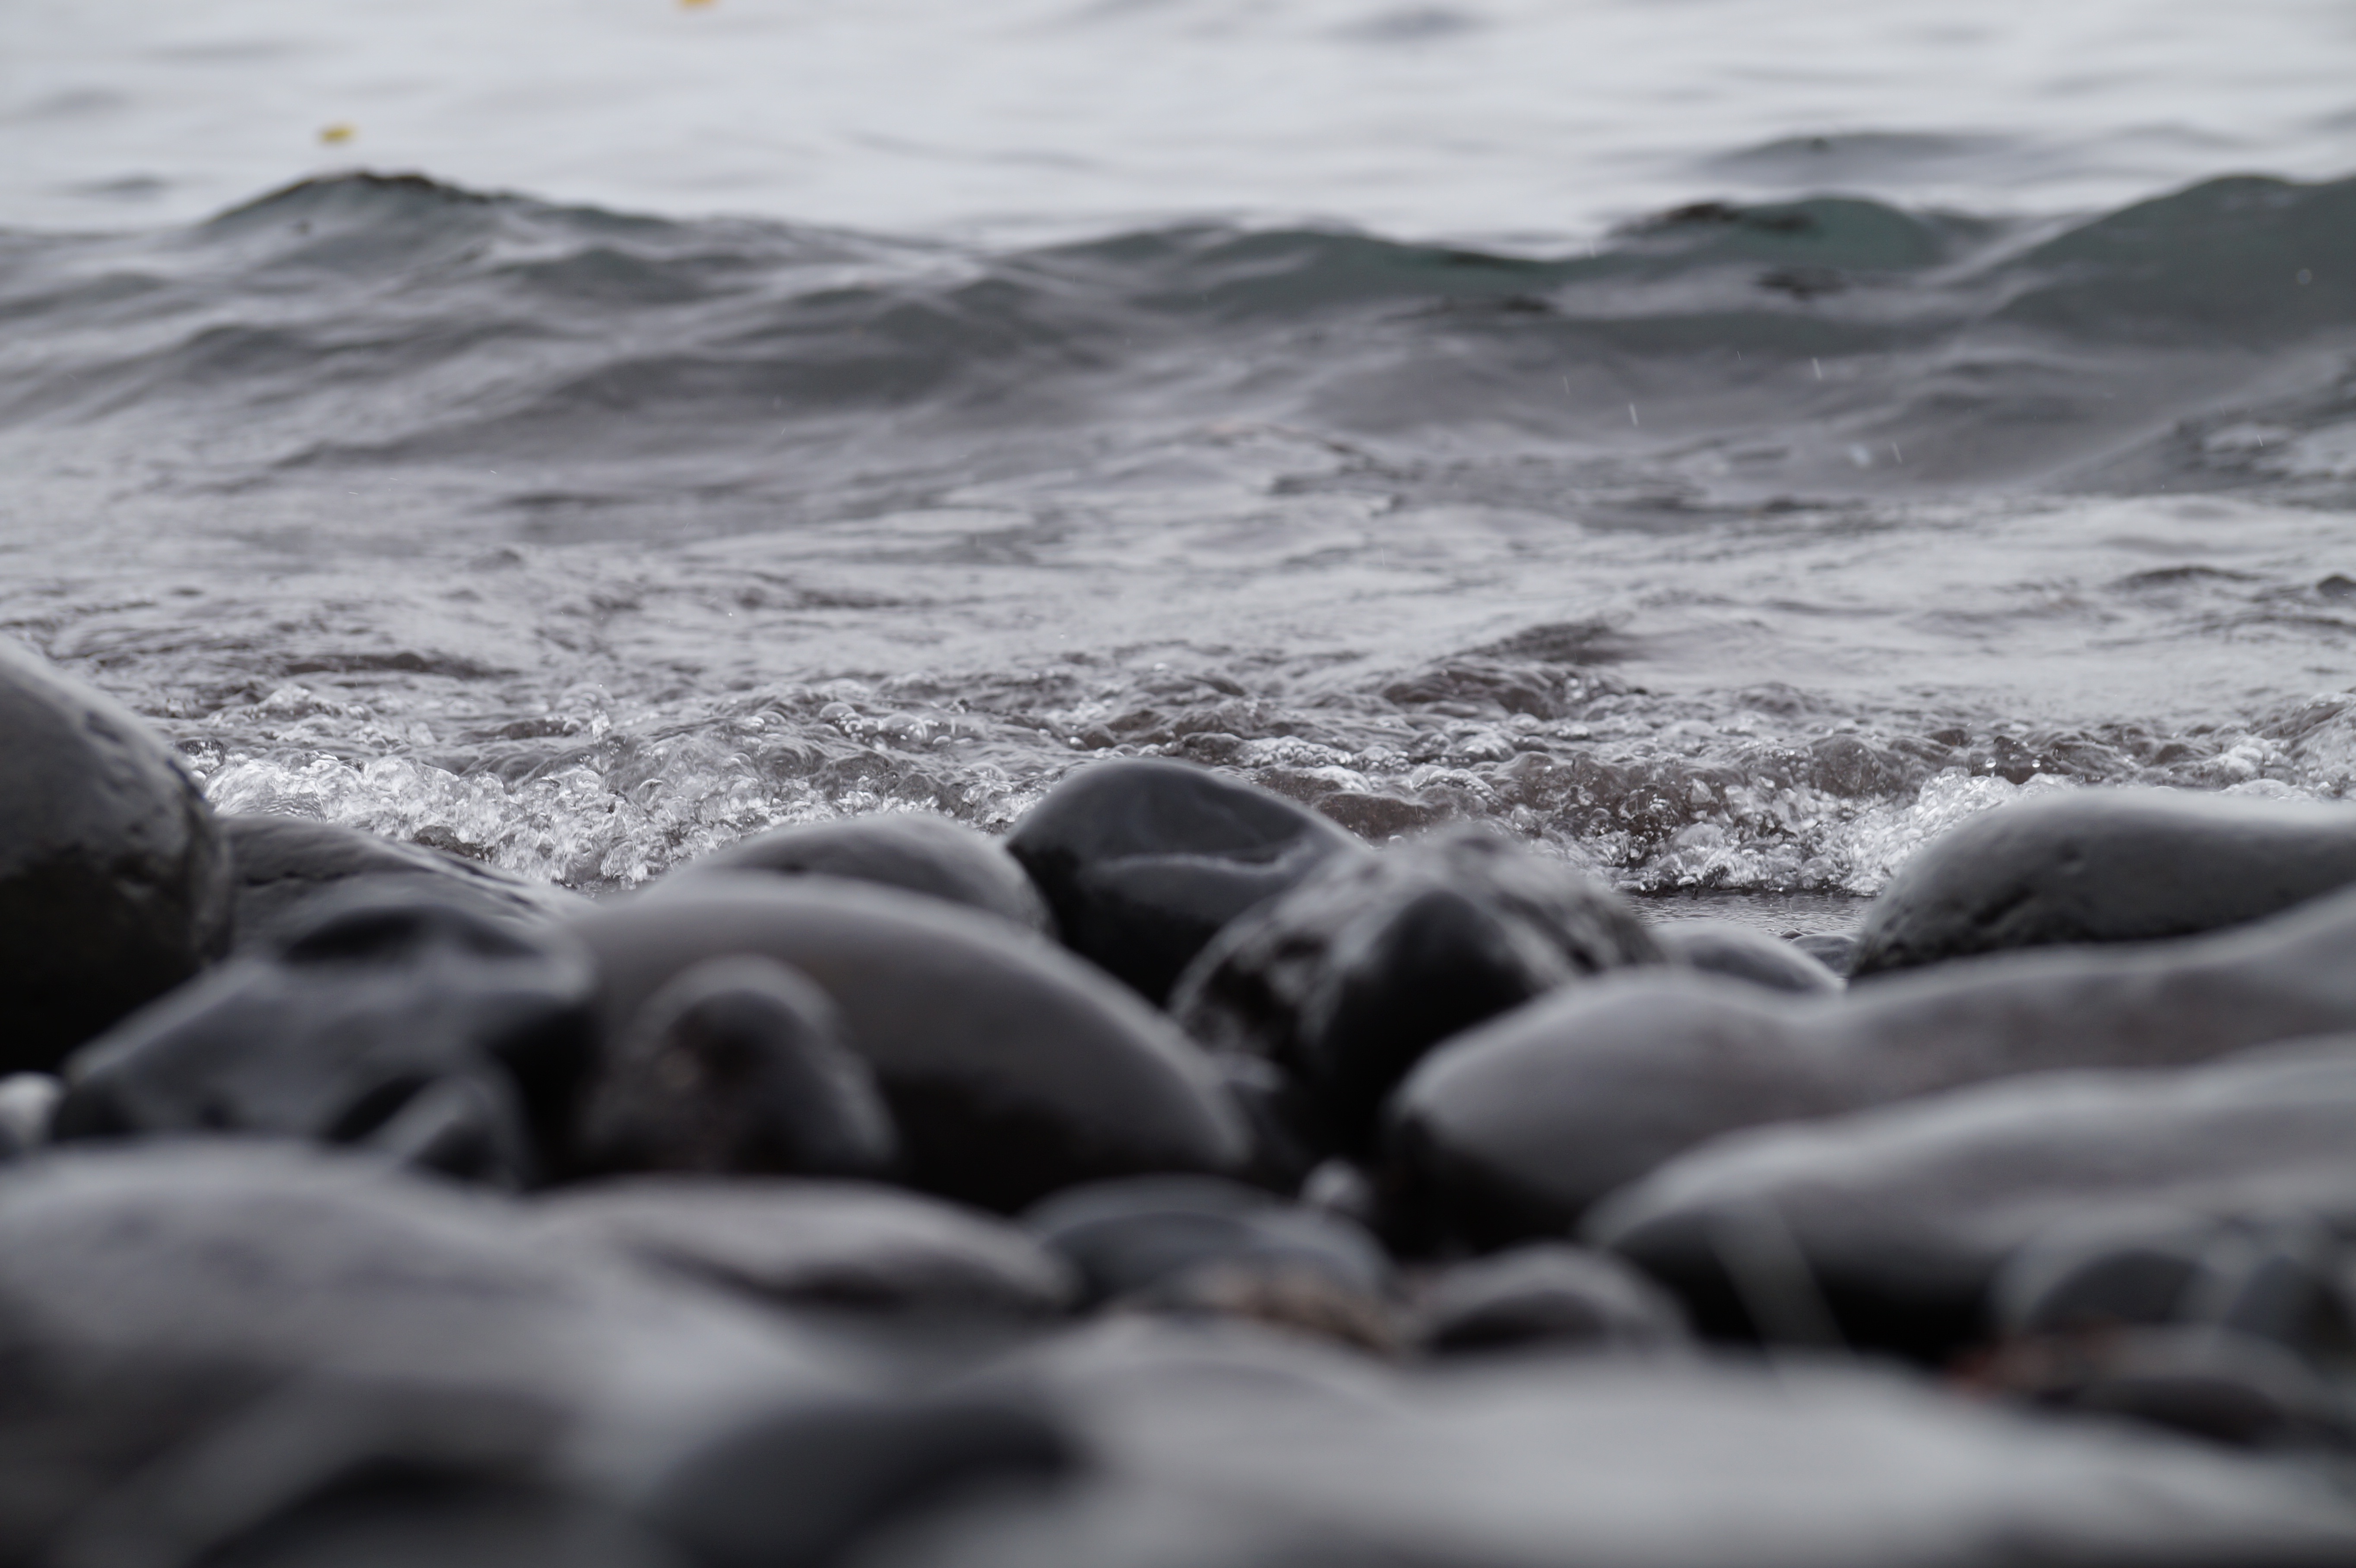
beach, sea, coast, water, sand, rock, ocean, cloud, black and white, shore, wave, monochrome, material, monochrome photography, wind wave